Religion in Israel

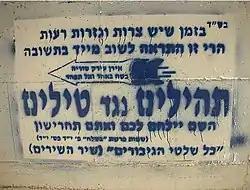
"Tehillim neged Tilim" Hebrew slogan initially coined during the First Gulf War in response to Iraqi rocket attacks on Israel in 1991, and turned into a popular slogan-sticker ever since, especially among the Israeli Religious Zionism and Haredi Judaism communities.

The spectrum covered by "Orthodox" in the diaspora exists in Israel, again with some important variations.